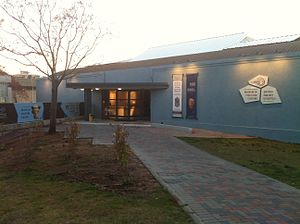
Museet for filistæisk kultur
Museet for filistæisk kultur
Museet for filistæisk kultur er et arkæologisk museum i Ashdod, Israel. Det udforsker filistæisk kultur fra bydelen. Museet er det eneste museum i verden for filistrenes kultur og var det første museum, der åbnede i Ashdod i 1990.